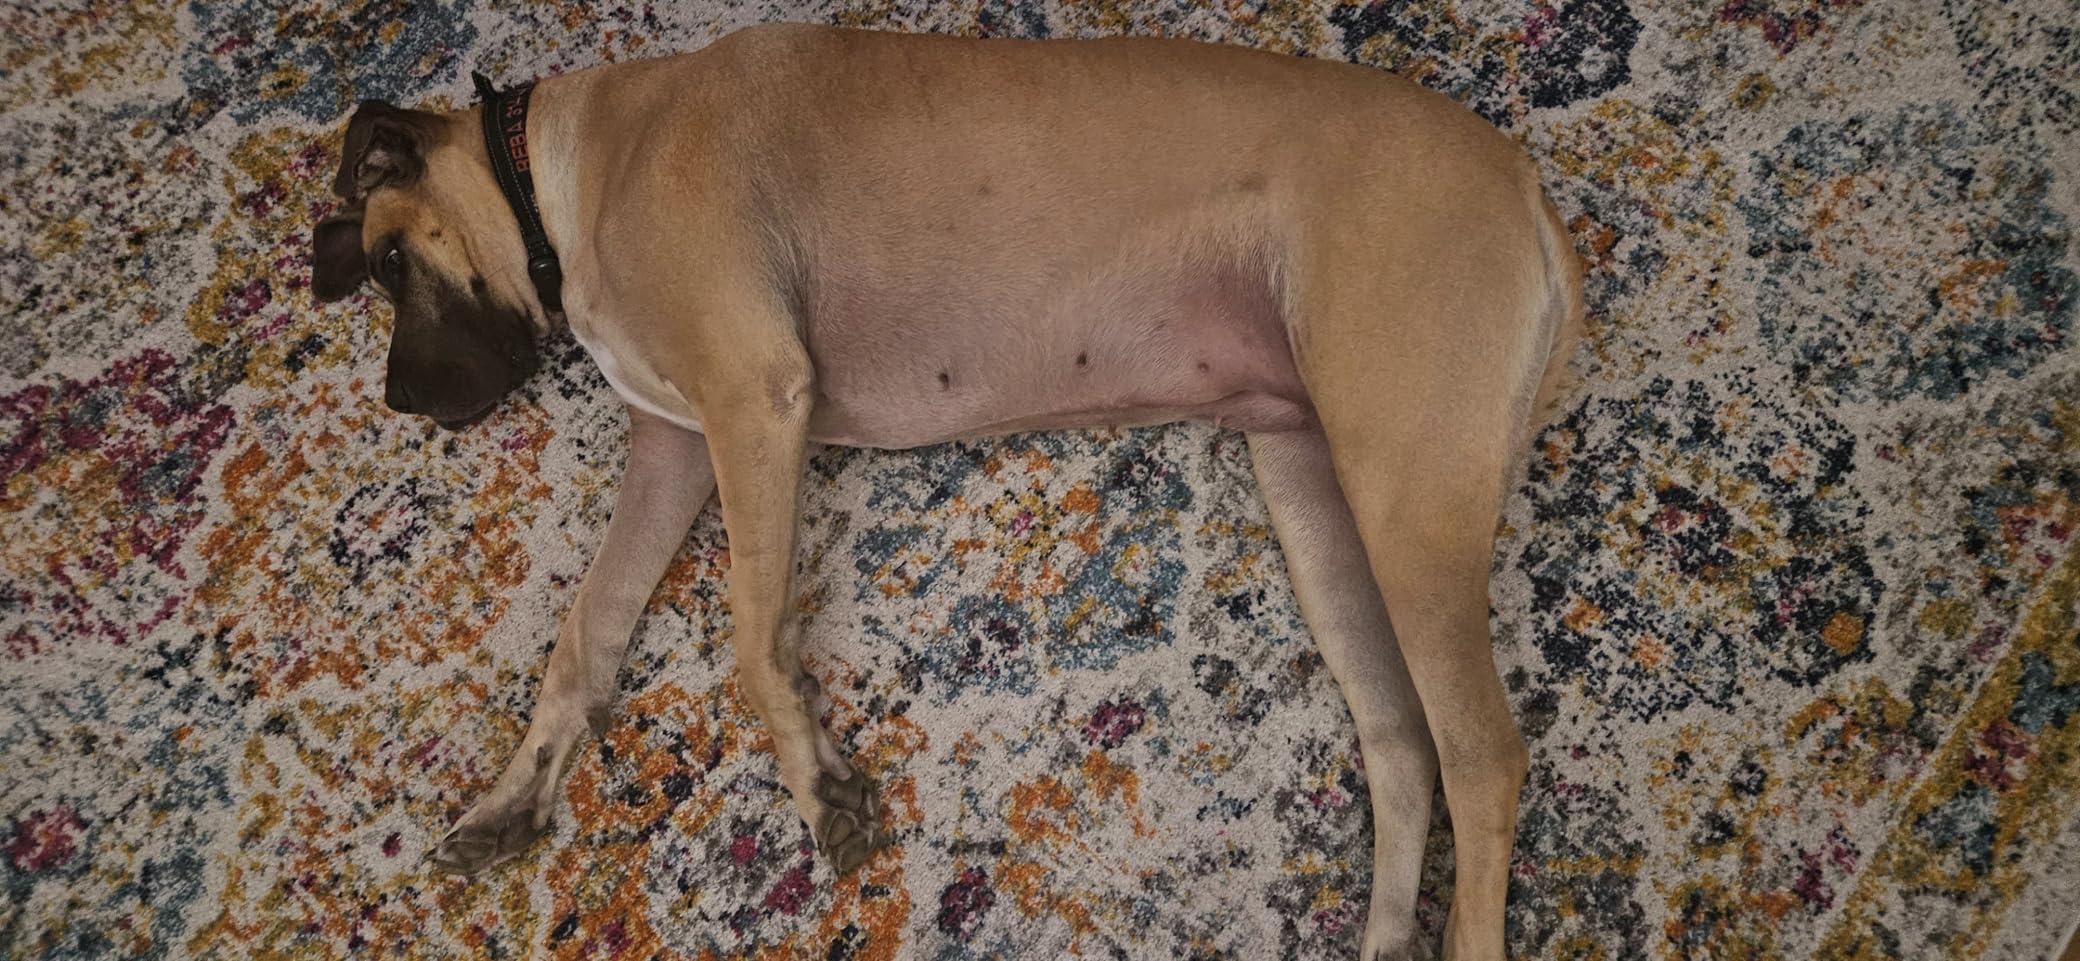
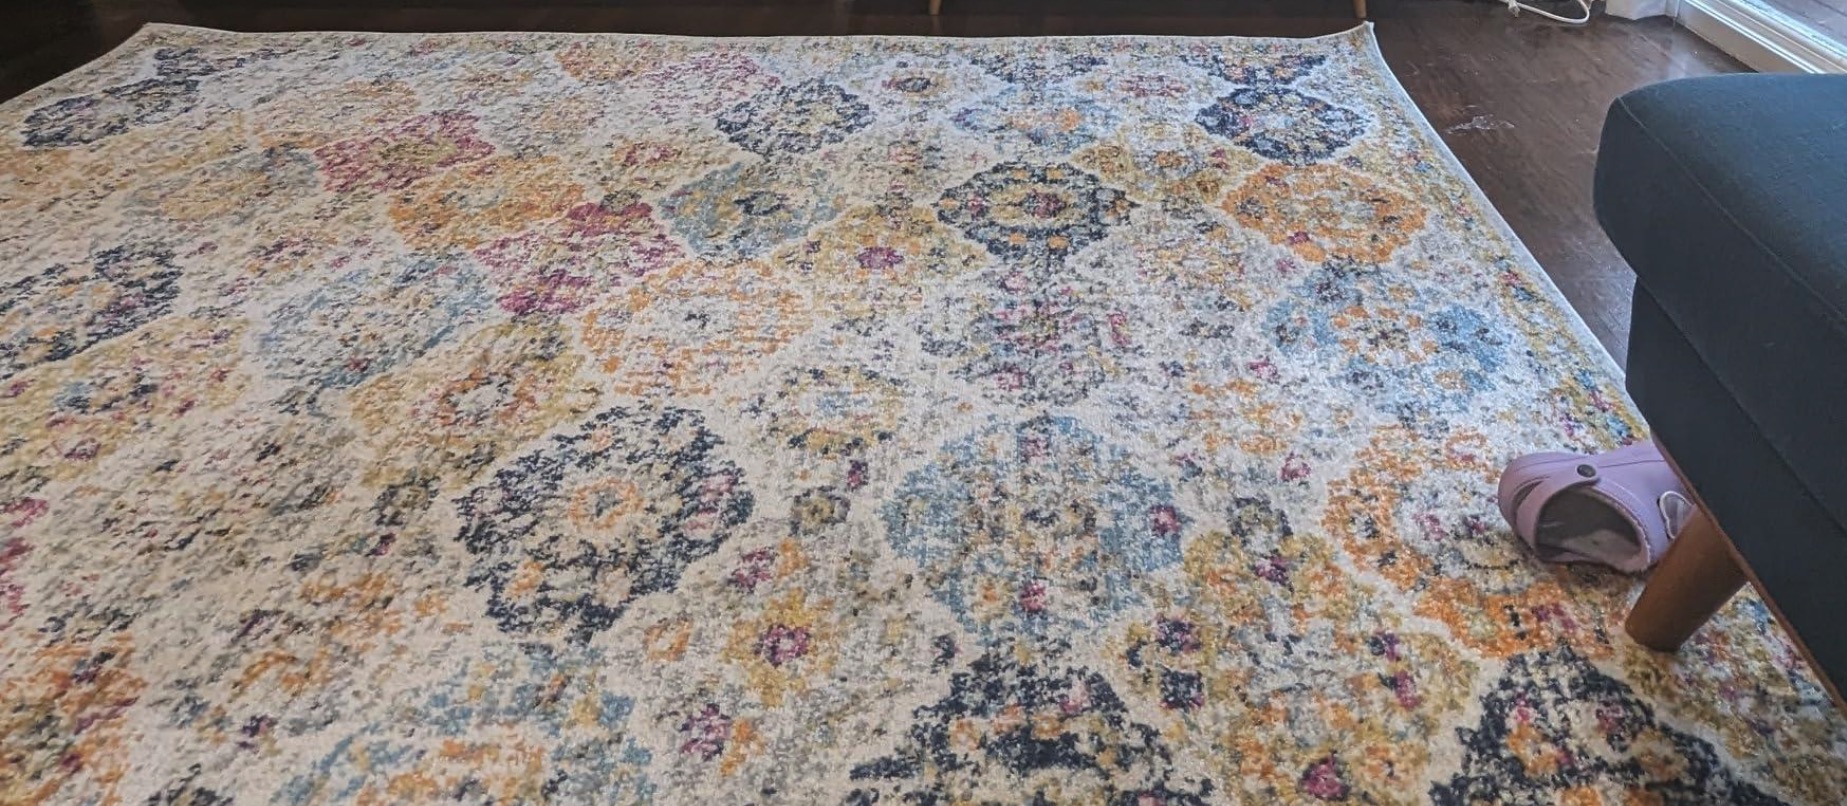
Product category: misc
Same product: yes